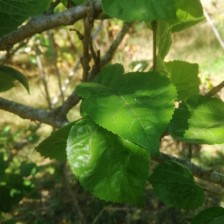
Variety: BlackAustralia